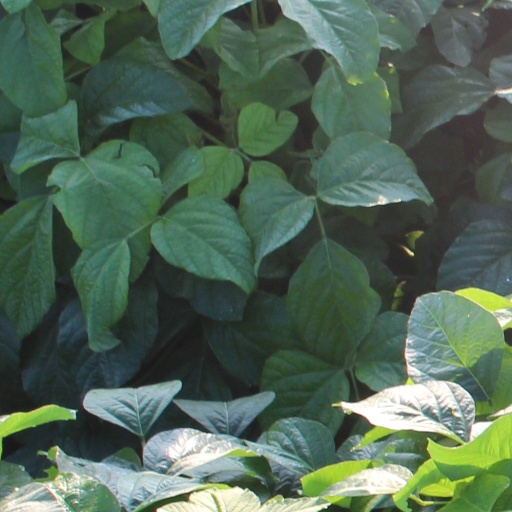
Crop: soybean